Kovalʹskiy (crater)

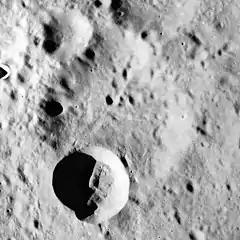
Apollo 15 image

Kovalskiy is a crater on the far side of the Moon. It lies about one crater diameter to the southeast of the prominent Sklodowska, and to the north-northwest of Bowditch and Lacus Solitudinis, a small lunar mare.